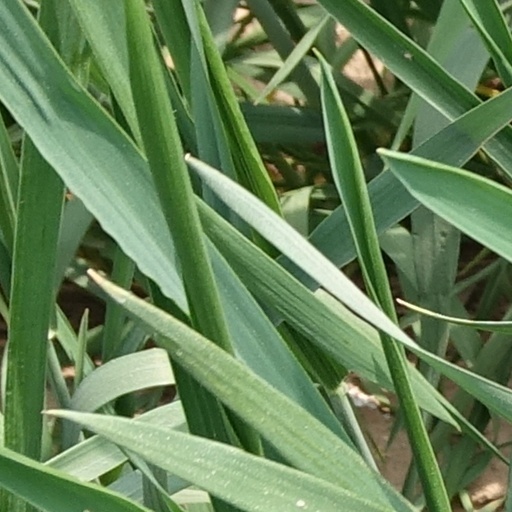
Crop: wheat